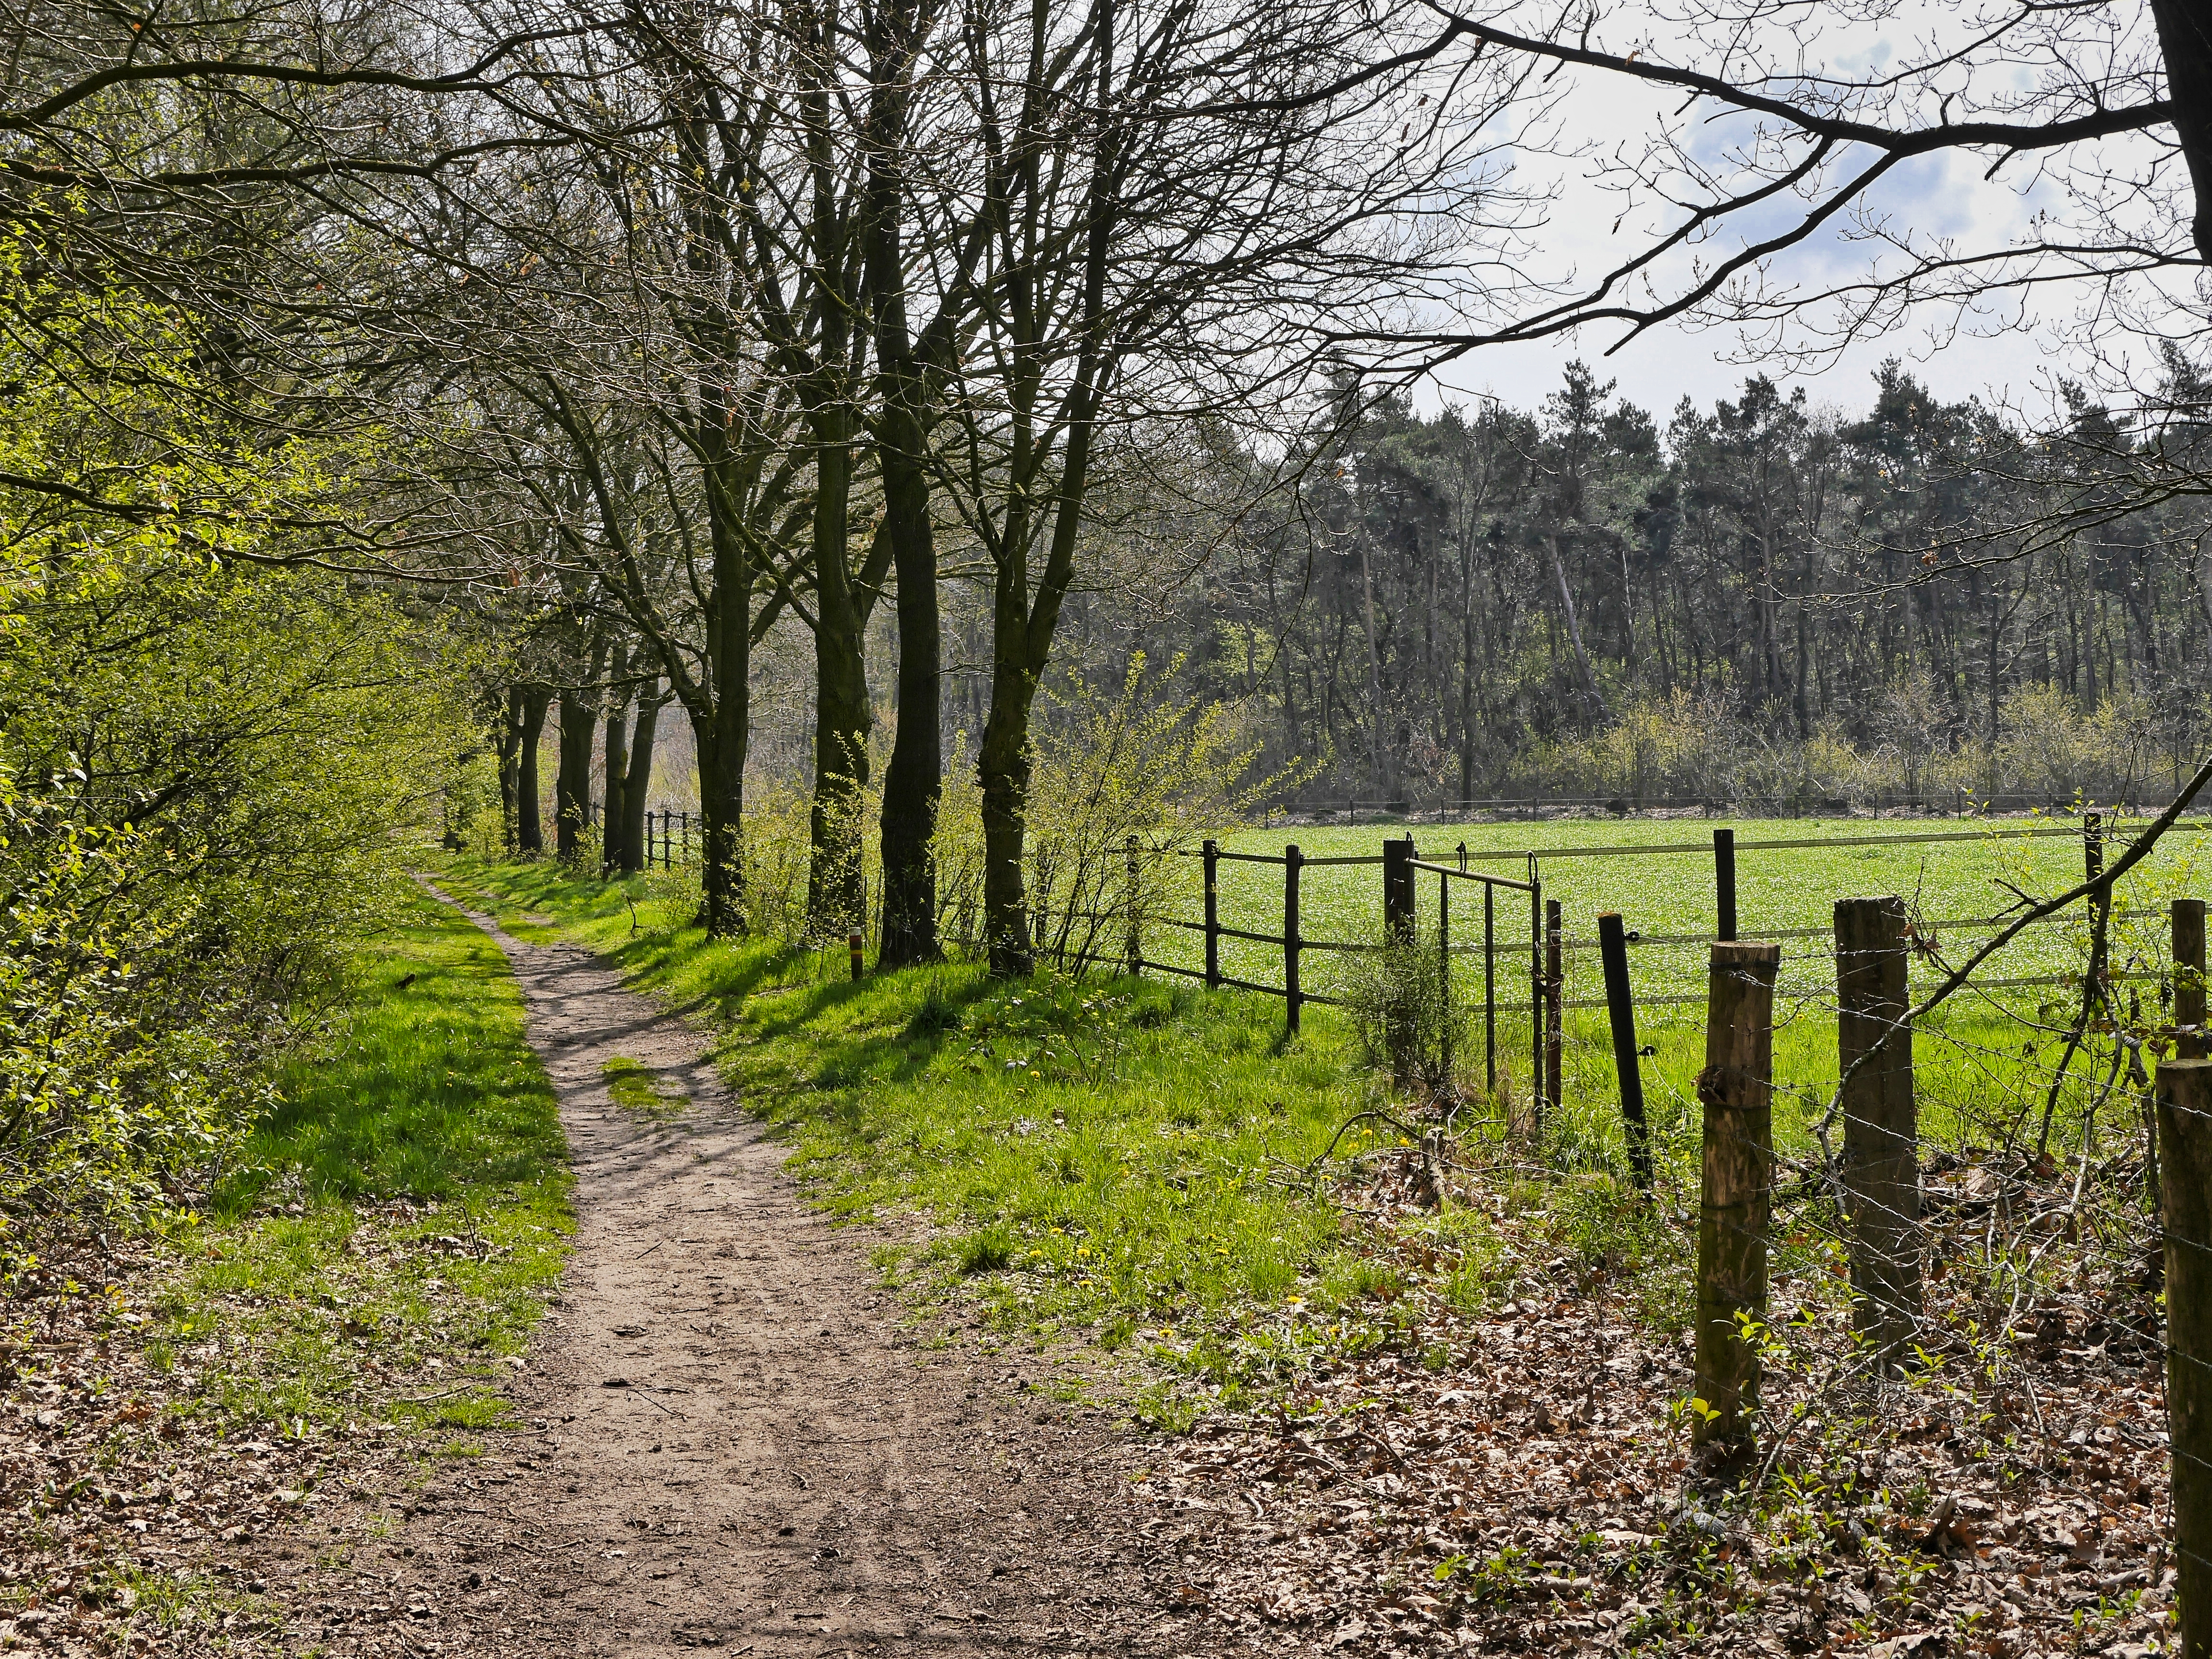
Pieterpad, natural landscape, tree, nature, natural environment, nature reserve, grass, forest, woodland, trail, spring, atmospheric phenomenon, woody plant, fence, leaf, dirt road, path, rural area, wood, plant, biome, pasture, road, meadow, branch, landscape, sunlight, grassland, lane, land lot, field, trunk, grove, wildflower, hill, home fencing, temperate broadleaf and mixed forest, autumn